Titanosaurus

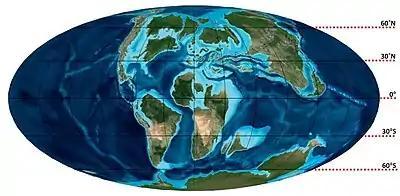
India was an island in the Late Cretaceous

Wilson & Upchurch (2003) treated "Titanosaurus" as a "nomen dubium" ("dubious name") because they noted that the original "Titanosaurus" specimens cannot be distinguished from those of related animals.